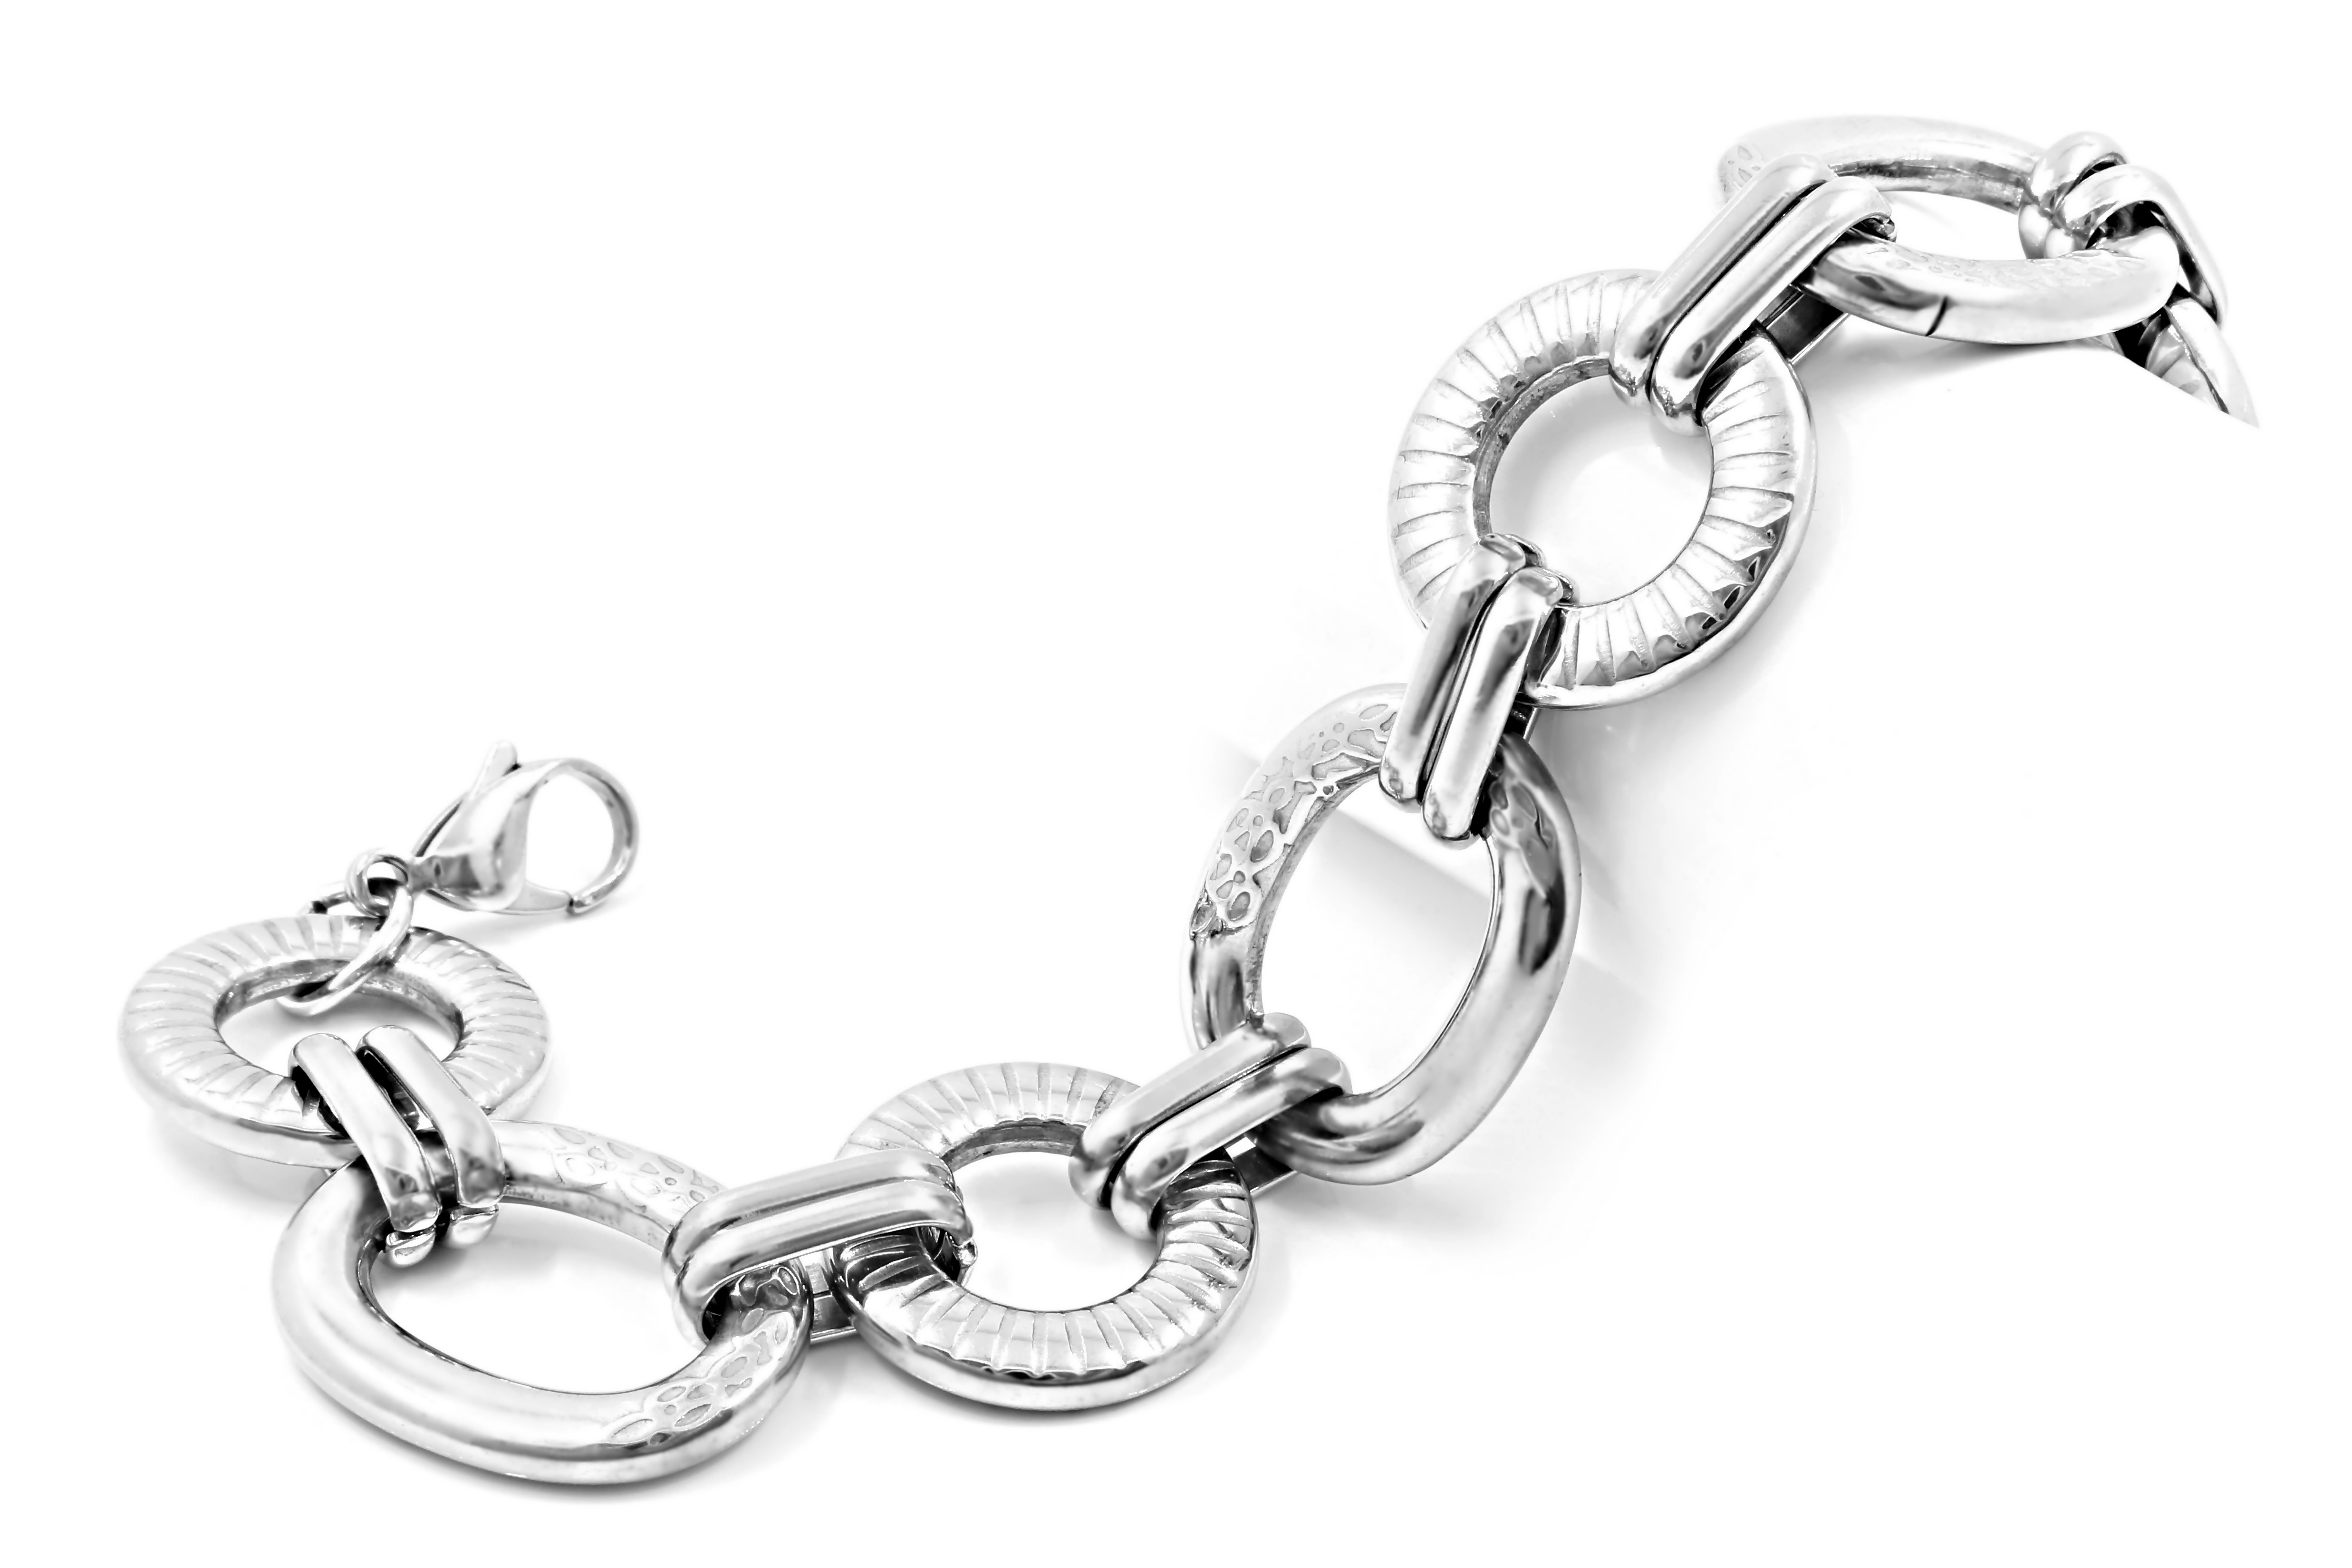
hand, white, chain, isolated, steel, gift, decoration, banner, metal, studio, fashion, ear, merchandise, modern, jewelry, sparkle, bracelet, jewellery, jewel, punk, background, luxury, gold, women, silver, mens, beauty, joy, commercial, trade, iron, sale, elegance, pleasure, stainless, charm, brightness, jeweler, purchase, fashion accessory, body jewelry